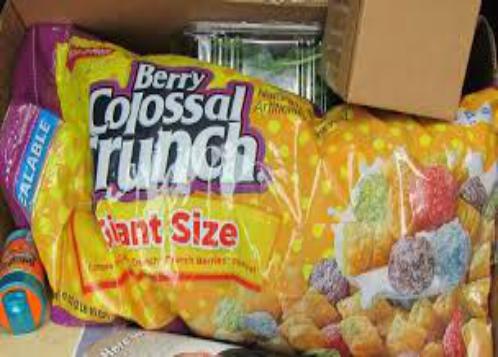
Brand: Colossal Crunch
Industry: Food